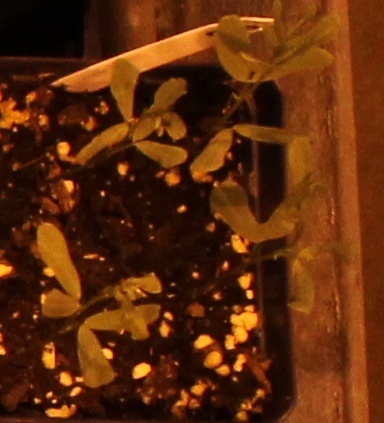
Label: Lentil